Cold, Cold Heart

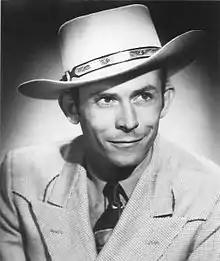

The first draft of the song is dated November 23, 1950, and was recorded on December 21, 1950, at Castle Studio in Nashville. Williams was backed on the session by members of his Drifting Cowboys band, including Jerry Rivers (fiddle), Don Helms (steel guitar), Chet Atkins (electric guitar), Sammy Pruett (rhythm guitar), Ernie Newton or "Cedric Rainwater", aka Howard Watts (bass), and either Owen Bradley or producer Fred Rose on piano.